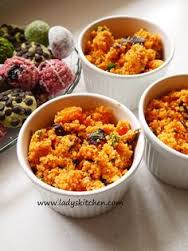
Yemek: kisir